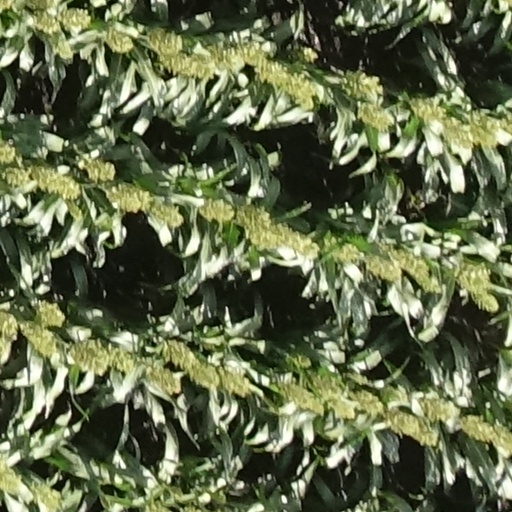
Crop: sorghum